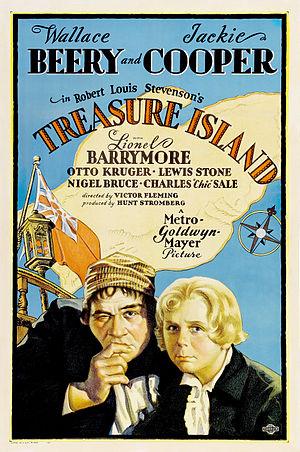
L'Île au trésor est un film américain réalisé par Victor Fleming, sorti en 1934.